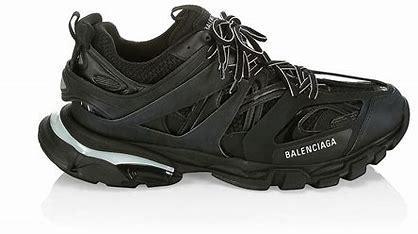
Brand: Balenciaga
Model: Track